Hemel Hempstead

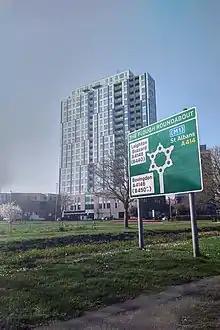
The converted Kodak building – now known as the KD Tower – viewed from the Magic Roundabout

The redevelopment of the town centre was started in 1952, with a new centre based on Marlowes south of the old town. This was alongside a green area called the Water Gardens, designed by Jellicoe, formed by ponding back the River Gade. The old centre of the High Street was to remain largely undeveloped, though the market square closed and was replaced by a much larger one in the new centre. The former private estate of Gadebridge was opened up as a public park. New schools and roads were built to serve the expanding new neighbourhoods. New housing technology such as prefabrication started to be used from the mid-'50s, and house building rates increased dramatically. Highfield was the next neighbourhood to be constructed. The M1 motorway opened to the east in 1959, and a new road connecting it to the town was opened.